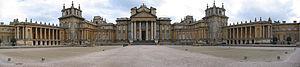
Brompton Bicyle est un fabricant anglais de vélo pliables, situé à Brentford dans le Grand Londres. Ses vélos sont principalement destinés pour le cyclisme urbain et l'intermodalité.
L’architecture baroque apparaît au début du XVIIᵉ siècle en Italie et se propage rapidement dans toute l'Europe. Elle utilise le vocabulaire esthétique de l'architecture Renaissance d'une façon nouvelle, plus rhétorique, plus théâtrale, plus ostensible, afin de servir le projet absolutiste et triomphal de l'Église et des Etats. L'architecture baroque, comme le baroque lui-même, est caractérisée par un usage opulent et tourmenté des matières, des jeux d'ombre, de lumière et de couleurs.
John Churchill, né le 26 mai 1650 à Musbury en Angleterre et mort le 16 juin 1722 à Cumberland Lodge en Angleterre, comte puis 1ᵉʳ duc de Marlborough, est un général et homme politique anglais dont la carrière s’étend sur le règne de cinq monarques du XVIIᵉ au XVIIIᵉ siècle. D’abord page à la cour de la maison Stuart, il sert loyalement le duc d'York au cours des années 1670 et au début des années 1680, gagnant promotions militaires et politiques par son courage et son habileté diplomatique. Son rôle dans la défaite de la rébellion de Monmouth en 1685 contribue à l’accession de Jacques II au trône, mais Churchill abandonne trois ans plus tard son mentor catholique pour les protestants hollandais et Guillaume d'Orange. Récompensé pour son aide à l’accession au trône de Guillaume III avec le comté de Marlborough, il se distingue dans les premières années de la guerre de Neuf Ans ; cependant, la persistance du jacobitisme provoque sa chute et son emprisonnement temporaire à la tour de Londres. Ce n'est qu'à l’arrivée sur le trône de la reine Anne, en 1702, que Marlborough atteint l'apogée de ses pouvoirs et s'assure gloire et fortune.